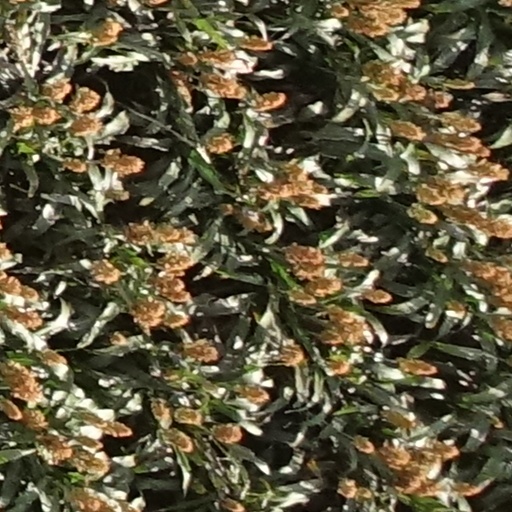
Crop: sorghum